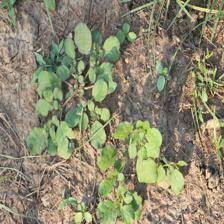
Label: BroadLeafWeed